Bhairav Aryal

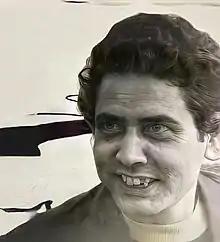
Bhairav Aryal

Aryal was born as the son of Khem Kumari Aryal and Homnath Aryal on 20 September 1936 in Kupondole, Lalitpur. His father worked as an accountant in Nepal Police. By the age of 12, Aryal married his wife Shova in 1948. They had three sons and three daughters.